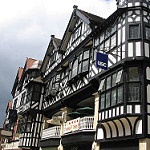
Scene: Outdoor